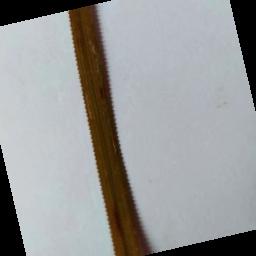
Label: Rice___Brown_Spot